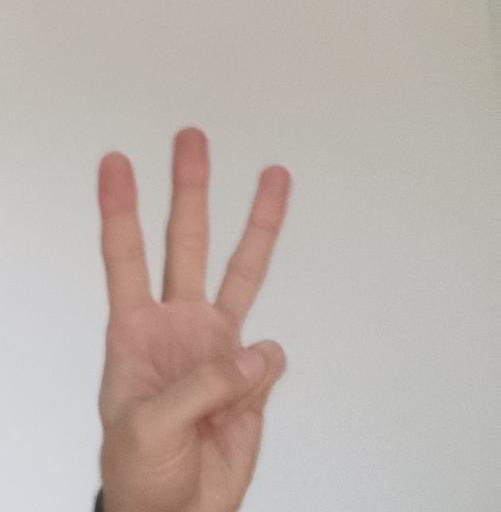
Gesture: three